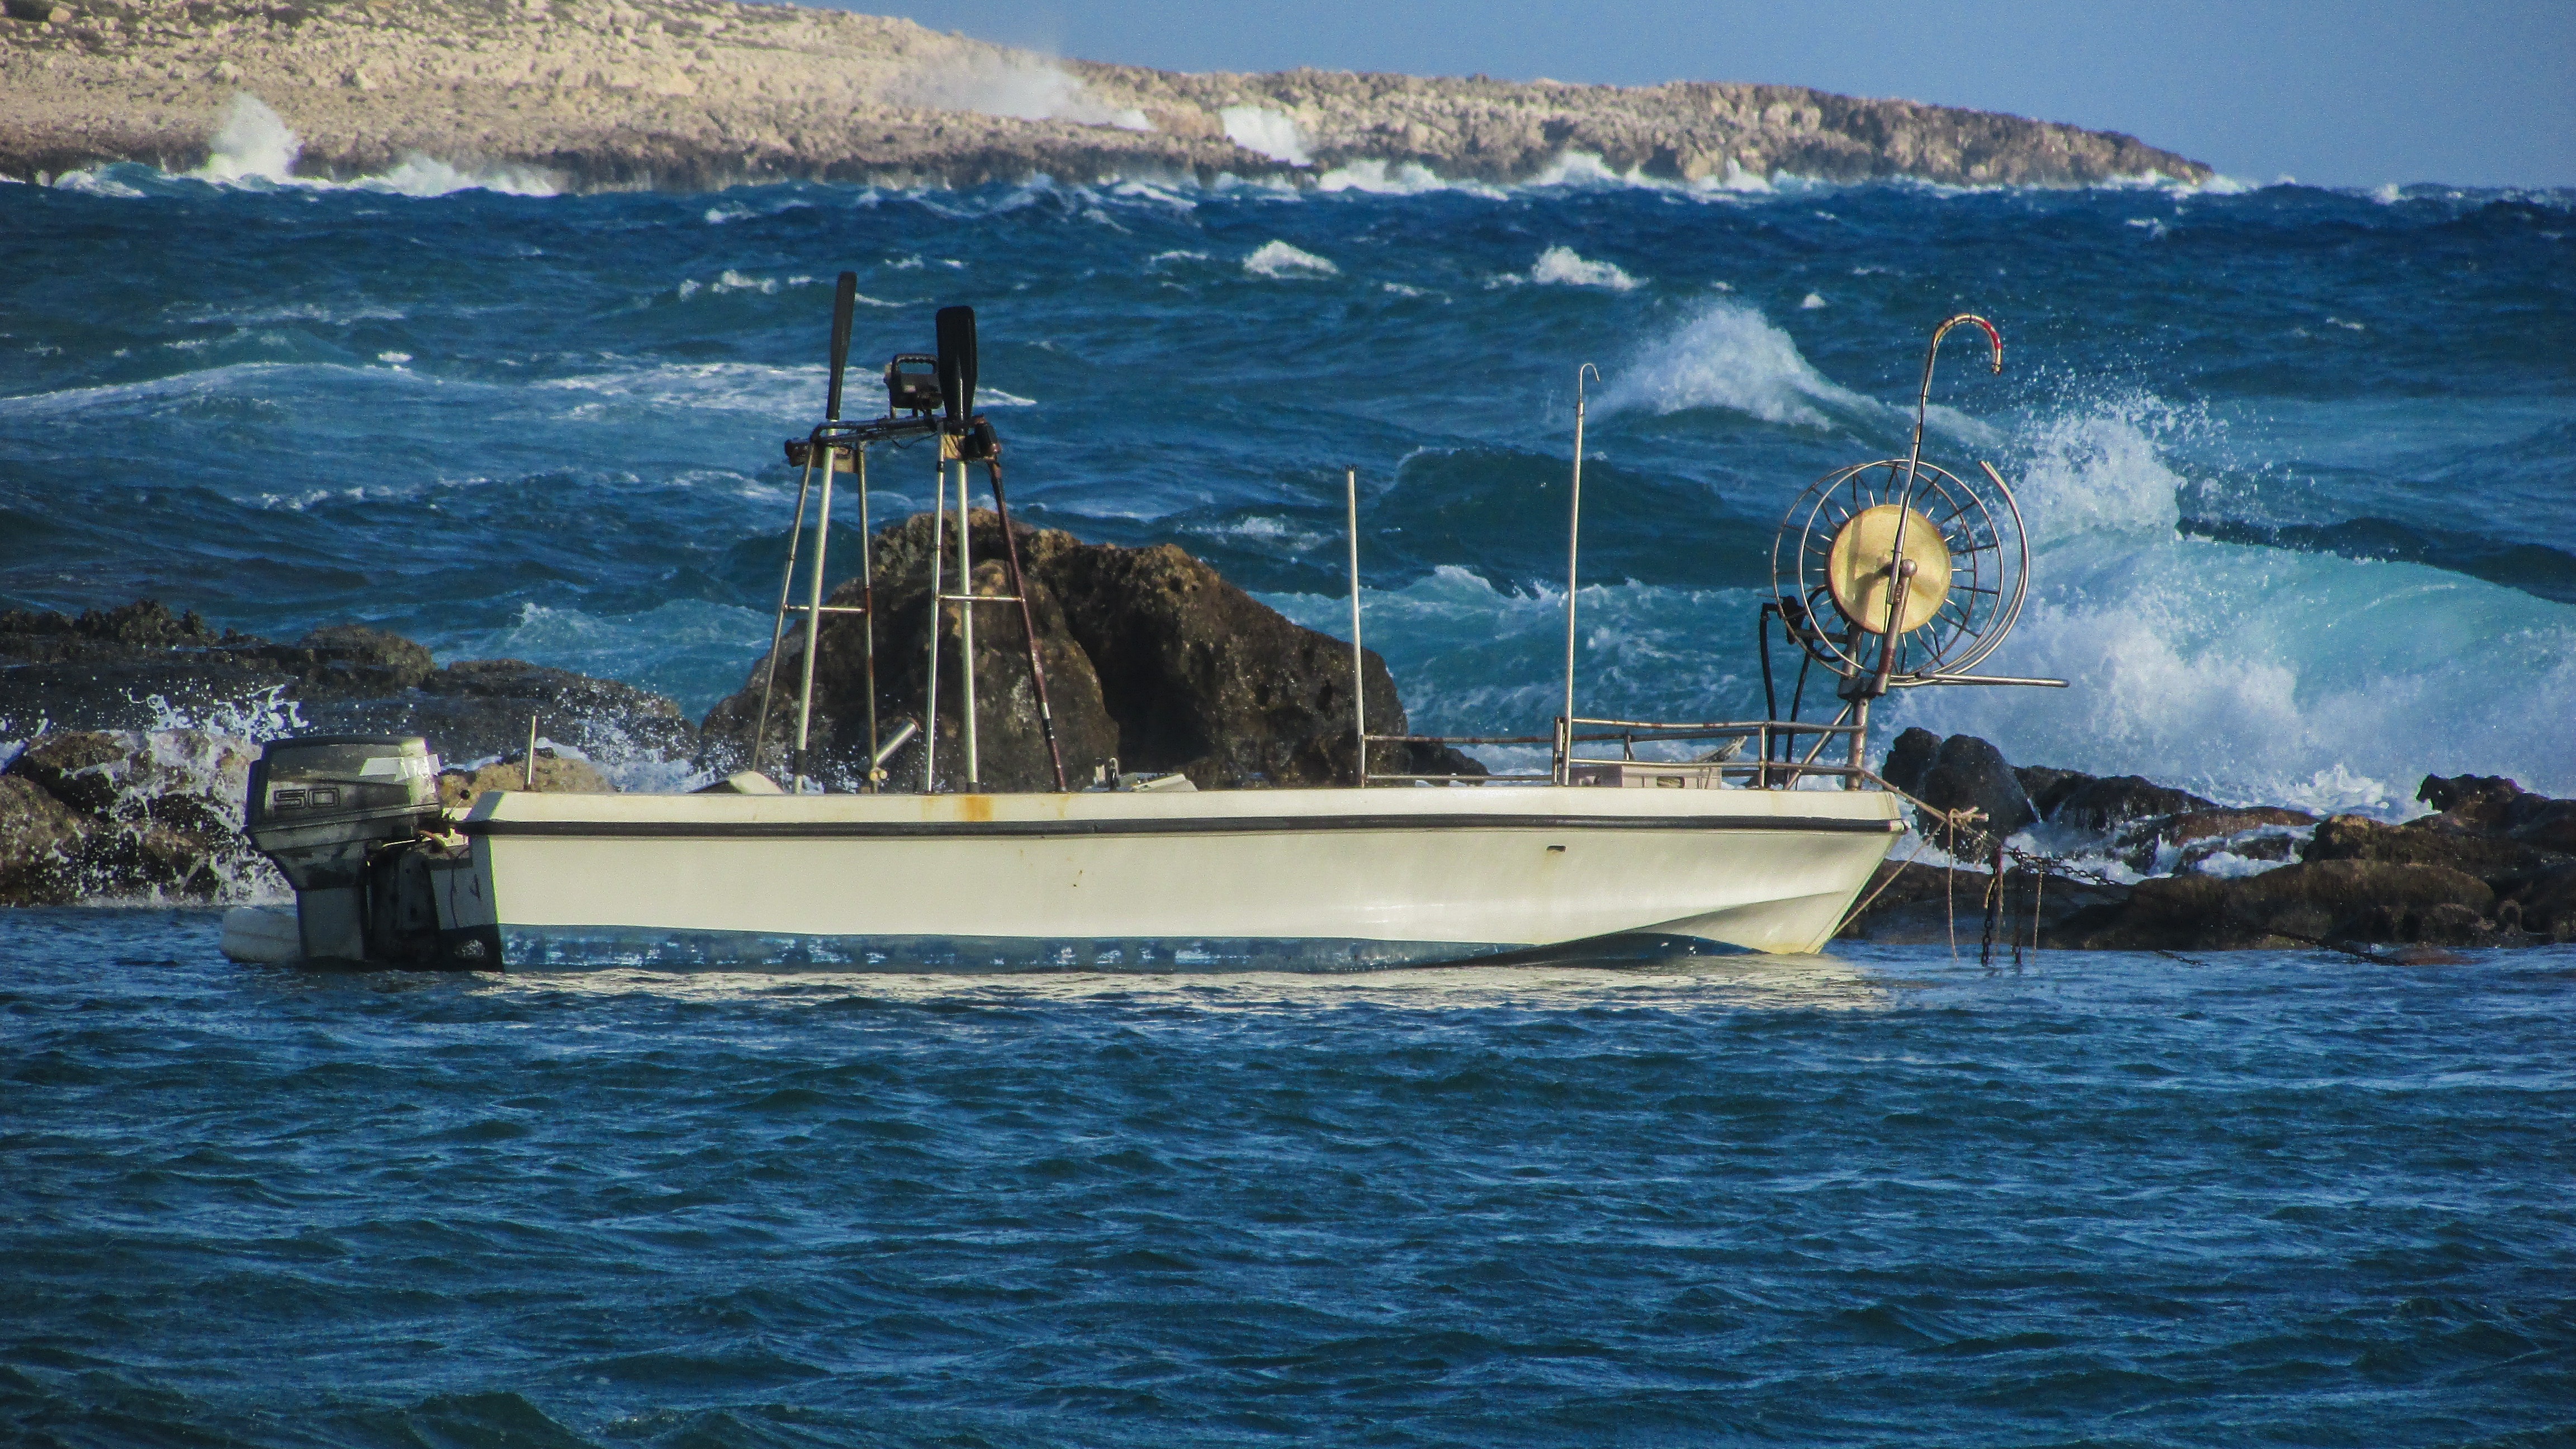
sea, coast, ocean, boat, shore, vehicle, bay, waves, boating, windy, cyprus, cape, fishing vessel, smashing, ayia napa, fishing shelter, kermia beach, wind wave